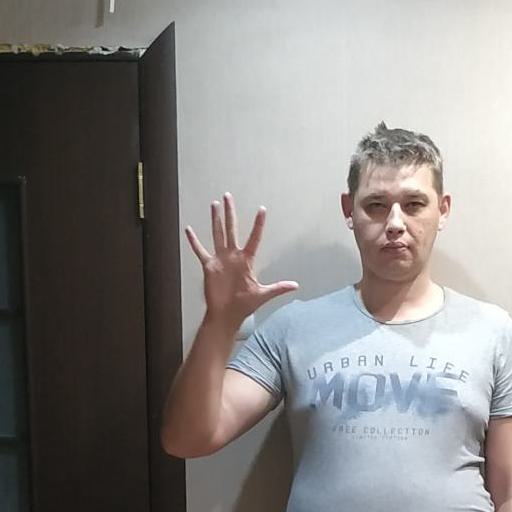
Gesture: palm